Afghanistan

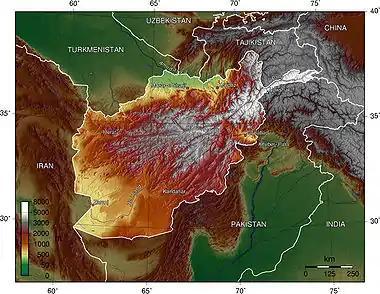
The mountainous topography of Afghanistan

Another civil war broke out after the creation of a dysfunctional coalition government between leaders of various "mujahideen" factions. Amid a state of anarchy and factional infighting, various "mujahideen" factions committed widespread rape, murder and extortion, while Kabul was heavily bombarded and partially destroyed by the fighting. Several failed reconciliations and alliances occurred between different leaders. The Taliban emerged in September 1994 as a movement and militia of students ("talib") from Islamic madrassas (schools) in Pakistan, who soon had military support from Pakistan.